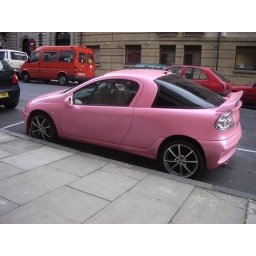
pink car in edinbugh